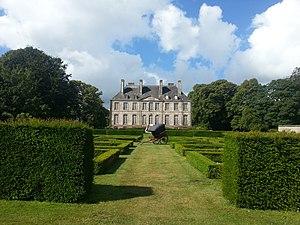
Château de Carneville
La Fondation pour les Monuments Historiques œuvre, en France, pour la sauvegarde et la pérennisation des monuments historiques classés et inscrits, privés ou publics et de leurs abords. Organisme à but non lucratif reconnu d’utilité publique en 2018, la Fondation favorise la restauration et l’accessibilité à tous du patrimoine protégé, essentiellement par l’attribution d’aides financières.